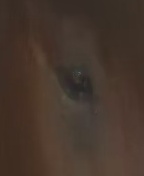
Face region: eyes (orbital_tightening_and_eye_area)
Pain indicator: not_present